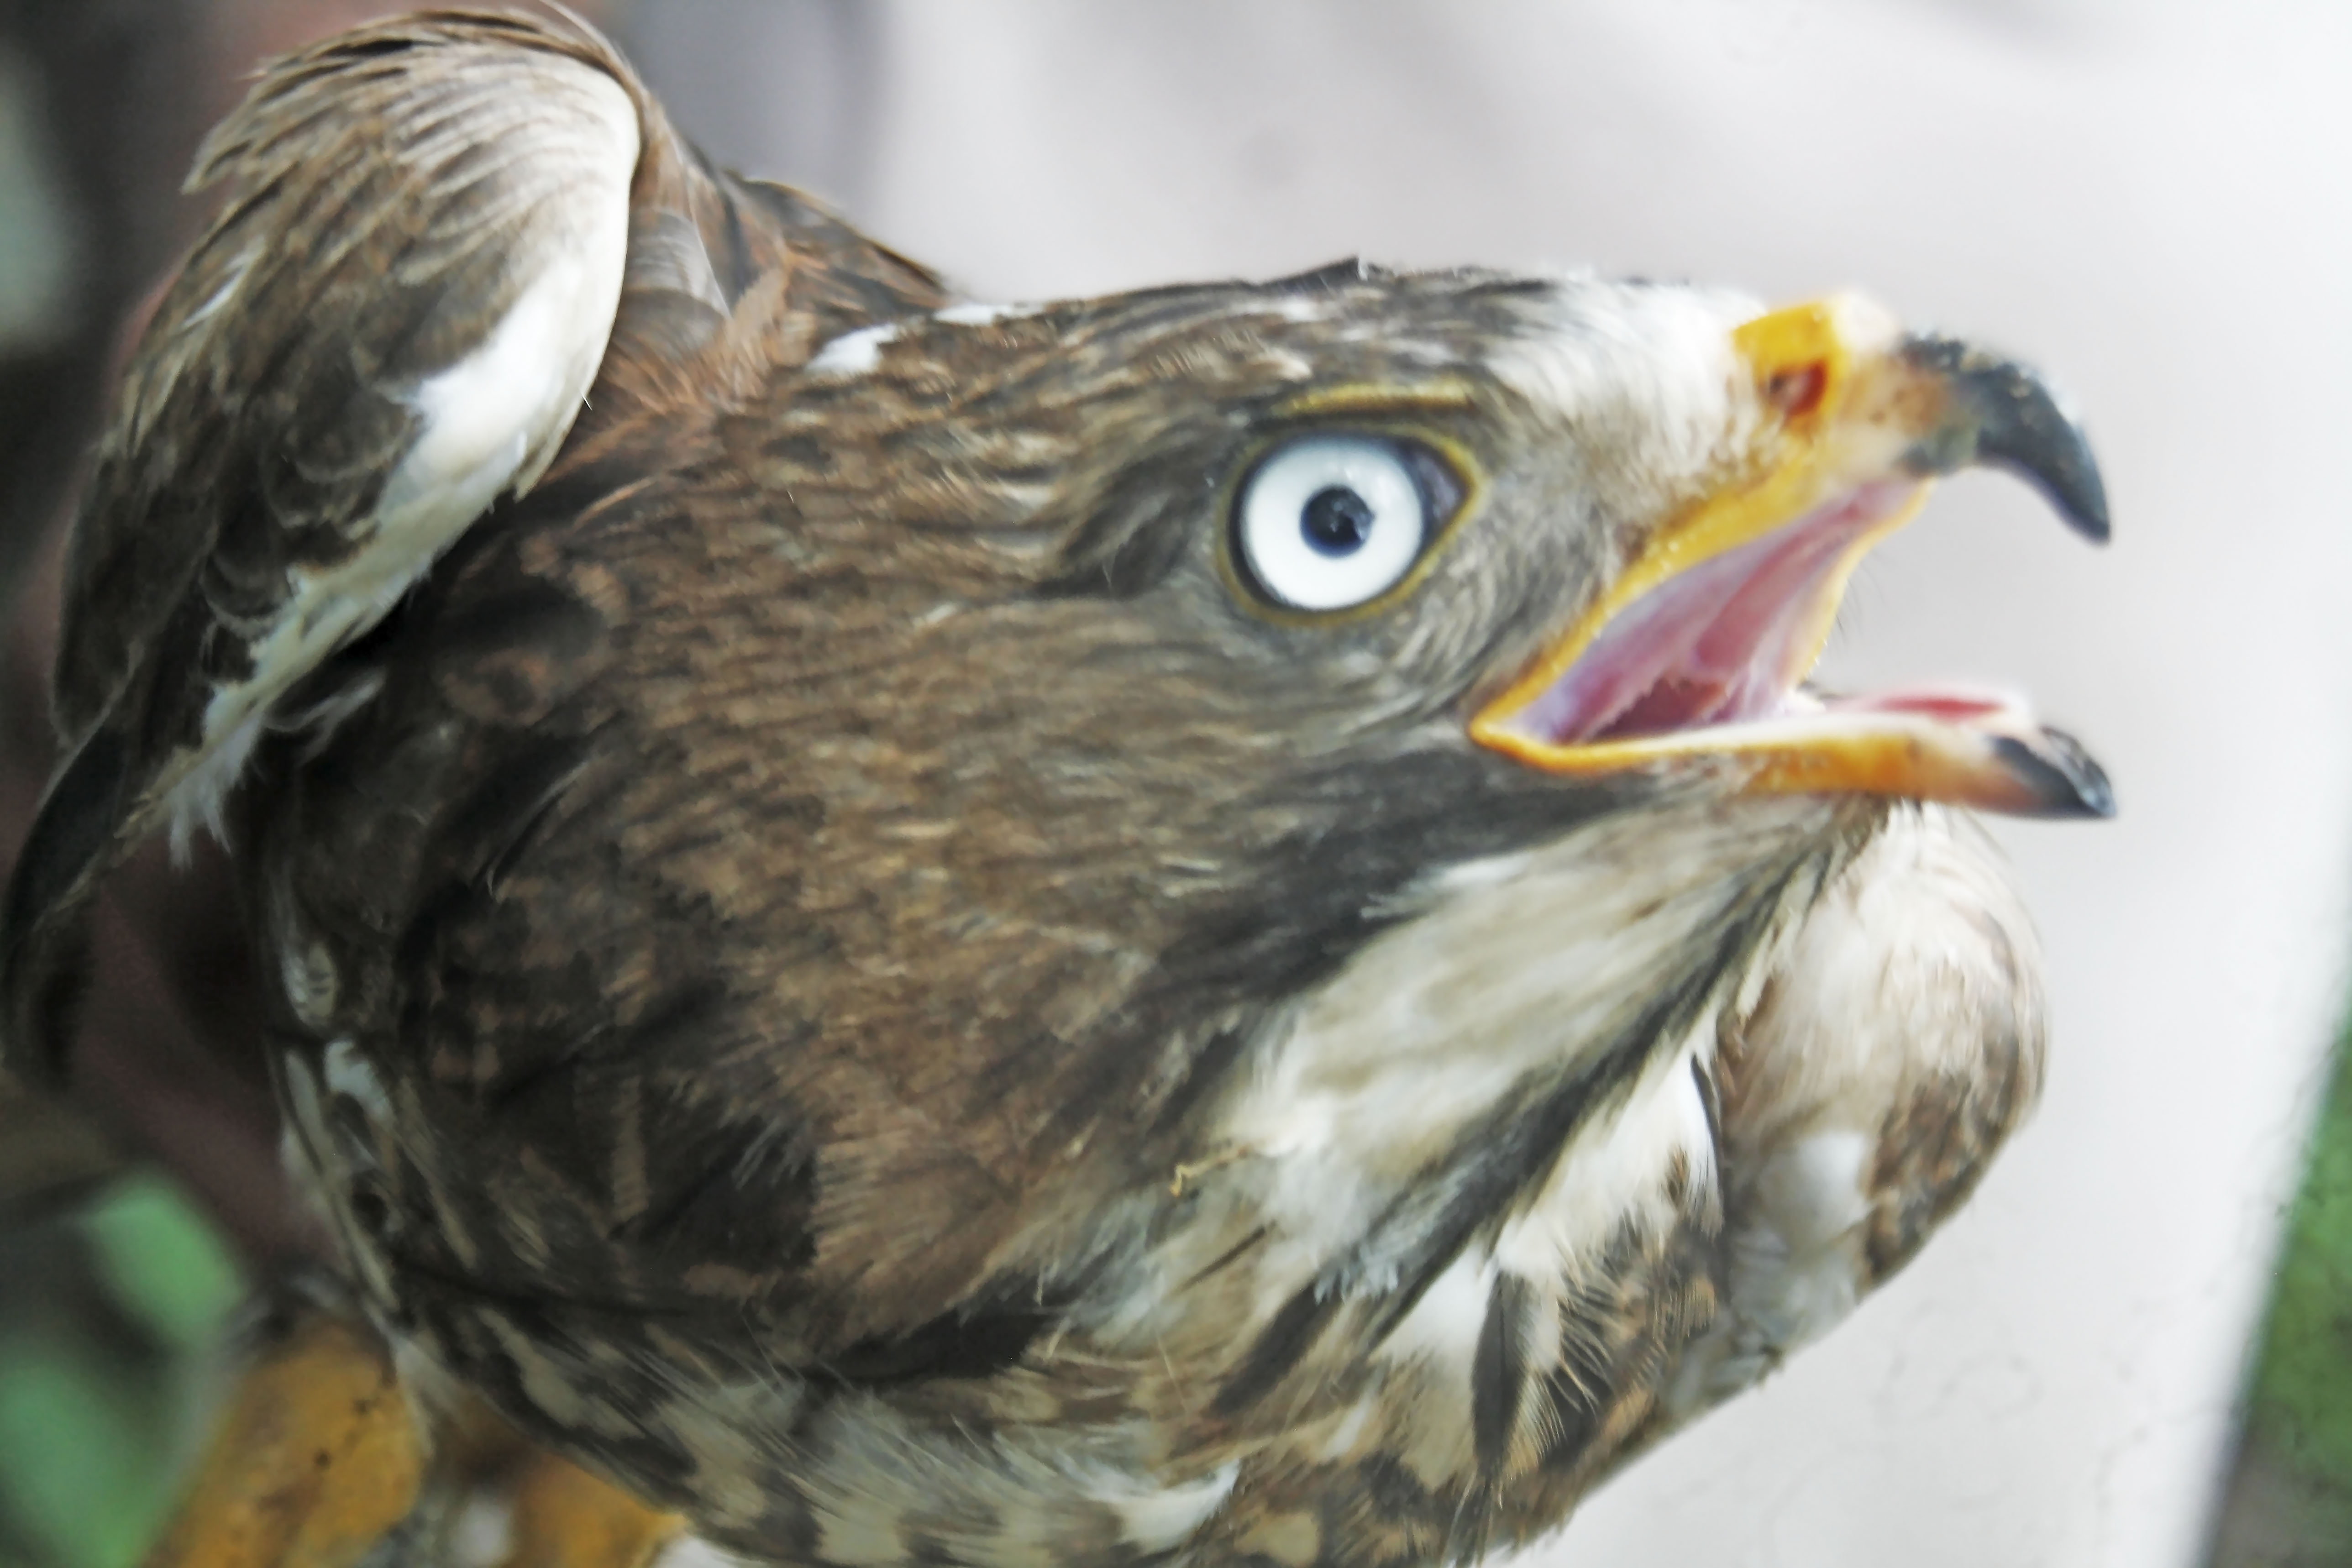
bird, eyes, beak, color, mouth, accipitridae, falconiformes, falcon, feather, bird of prey, accipitriformes, eagle, close up, buzzard, hawk, wing, perching bird, harrier, wildlife, kite, terrestrial animal, songbird